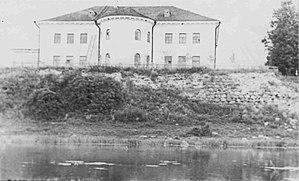
Berazino ou Berezino est une ville de la voblast de Minsk, en Biélorussie, et le centre administratif du raïon de Berazino. Sa population s'élevait à 11 832 habitants en 2016.